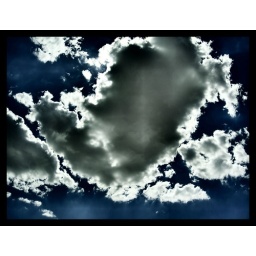
i was in the road to las vegas and i saw this beautiful cloud